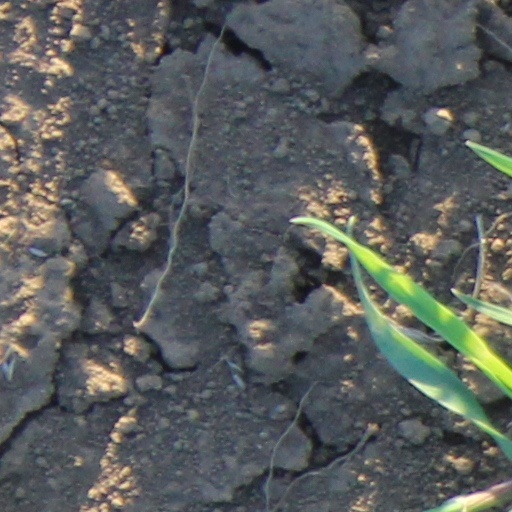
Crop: wheat